Pedelec

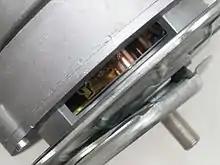
Pedelec hub motor with gearbox

Almost exclusively, pedelecs use DC motors, using commutator-less and brush disc motors, which are suitable for direct drive, and brush motors with gears. Hub motors were available with internal gears but most present ones use many poles, e.g. 84 electromagnets in the stator and 84 thin magnets in the rotor for the BionX D motor.